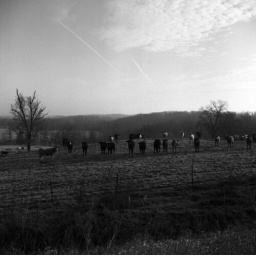
All the cows came over to the fence to tell me I wasn't welcome around these parts.